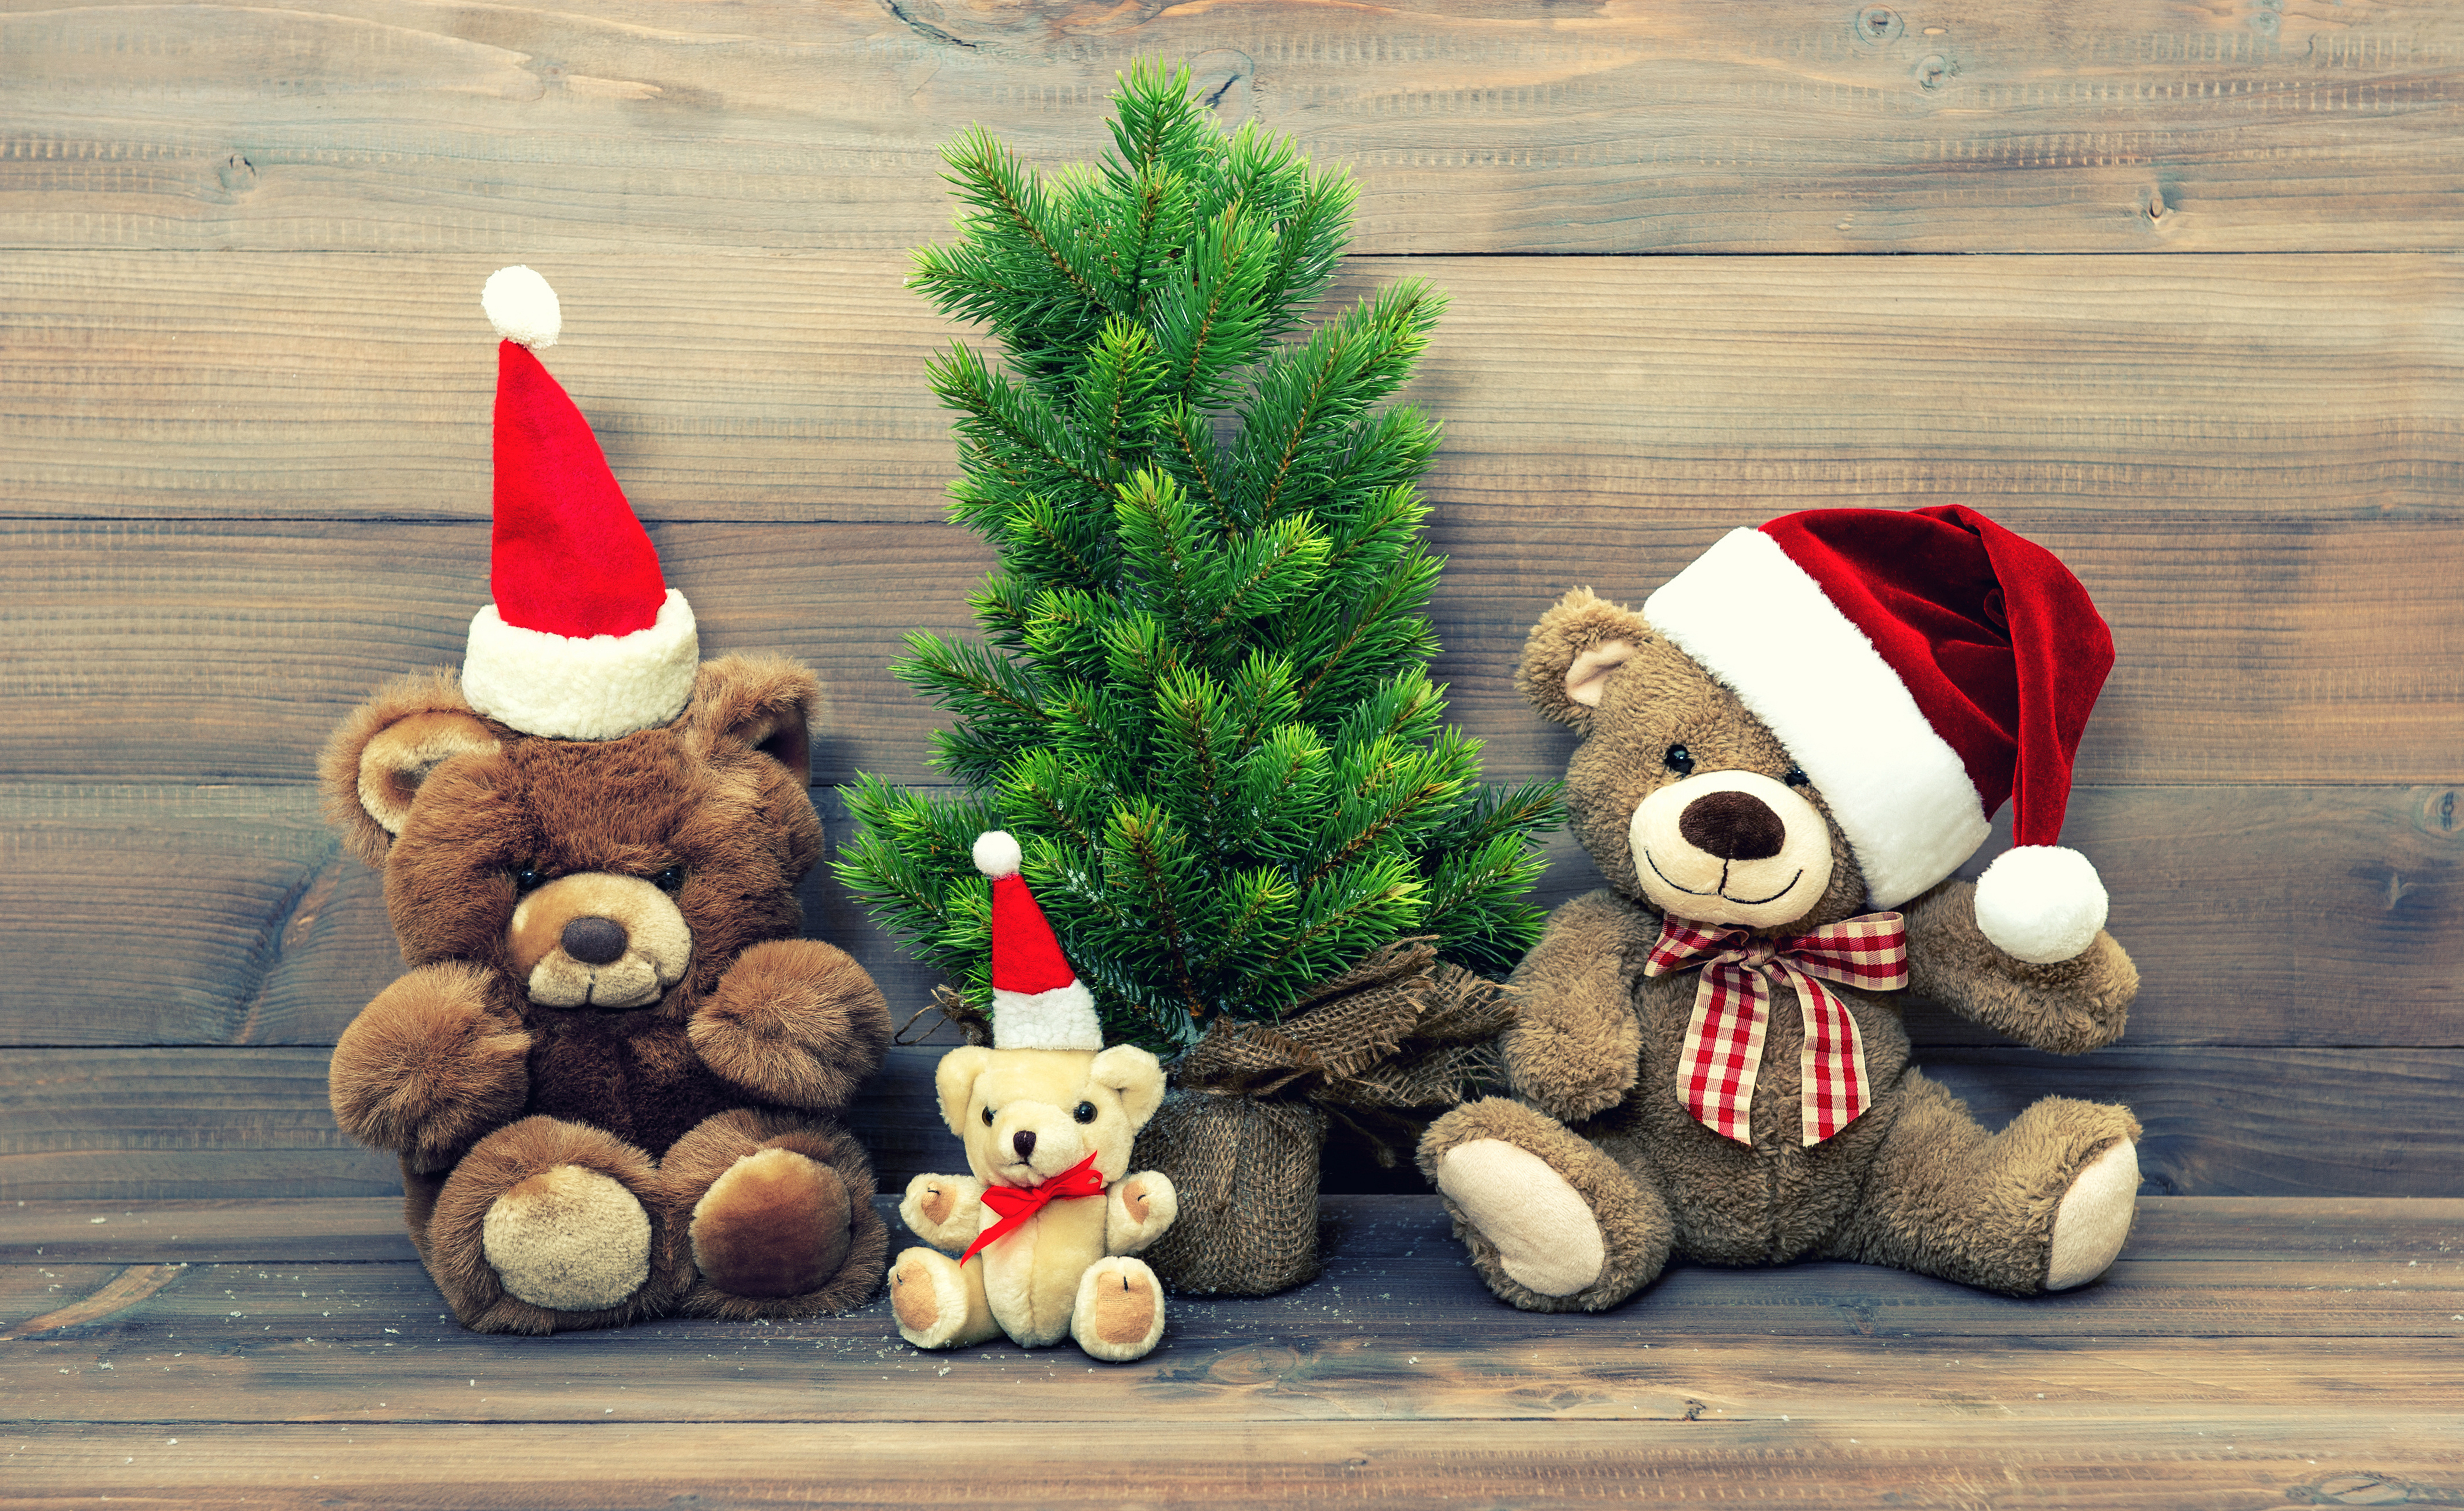
christmas, decoration, teddy, bear, toy, santa claus, gift, antique, vintage, wooden, background, baby, nostalgic, retro, sentimental, red, santa, claus, hat, tradition, holidays, celebration, picture, photo, accessory, still life, greeting, merry christmas, fashion, ribbon, bow, collection, season, old, home, interior, wooden background, stuffed toy, plush, costume accessory, holiday, fictional character, baby toys, costume hat, christmas decoration, christmas eve, teddy bear, conifer, fir, pine